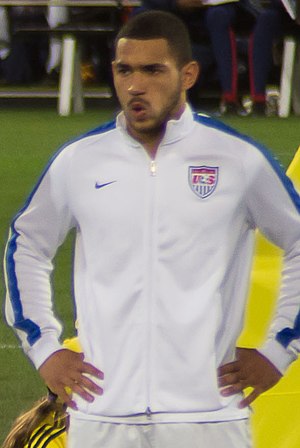
Cameron Carter-Vickers
Cameron Carter-Vickers er en engelsk-født, amerikansk fodboldspiller, der er forsvarsspiller Tottenham.